Samuele Mulattieri

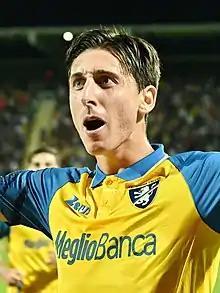
Mulattieri with Frosinone in 2022

Samuele Mulattieri (born 7 October 2000) is an Italian professional footballer who plays as a forward for club Sassuolo.